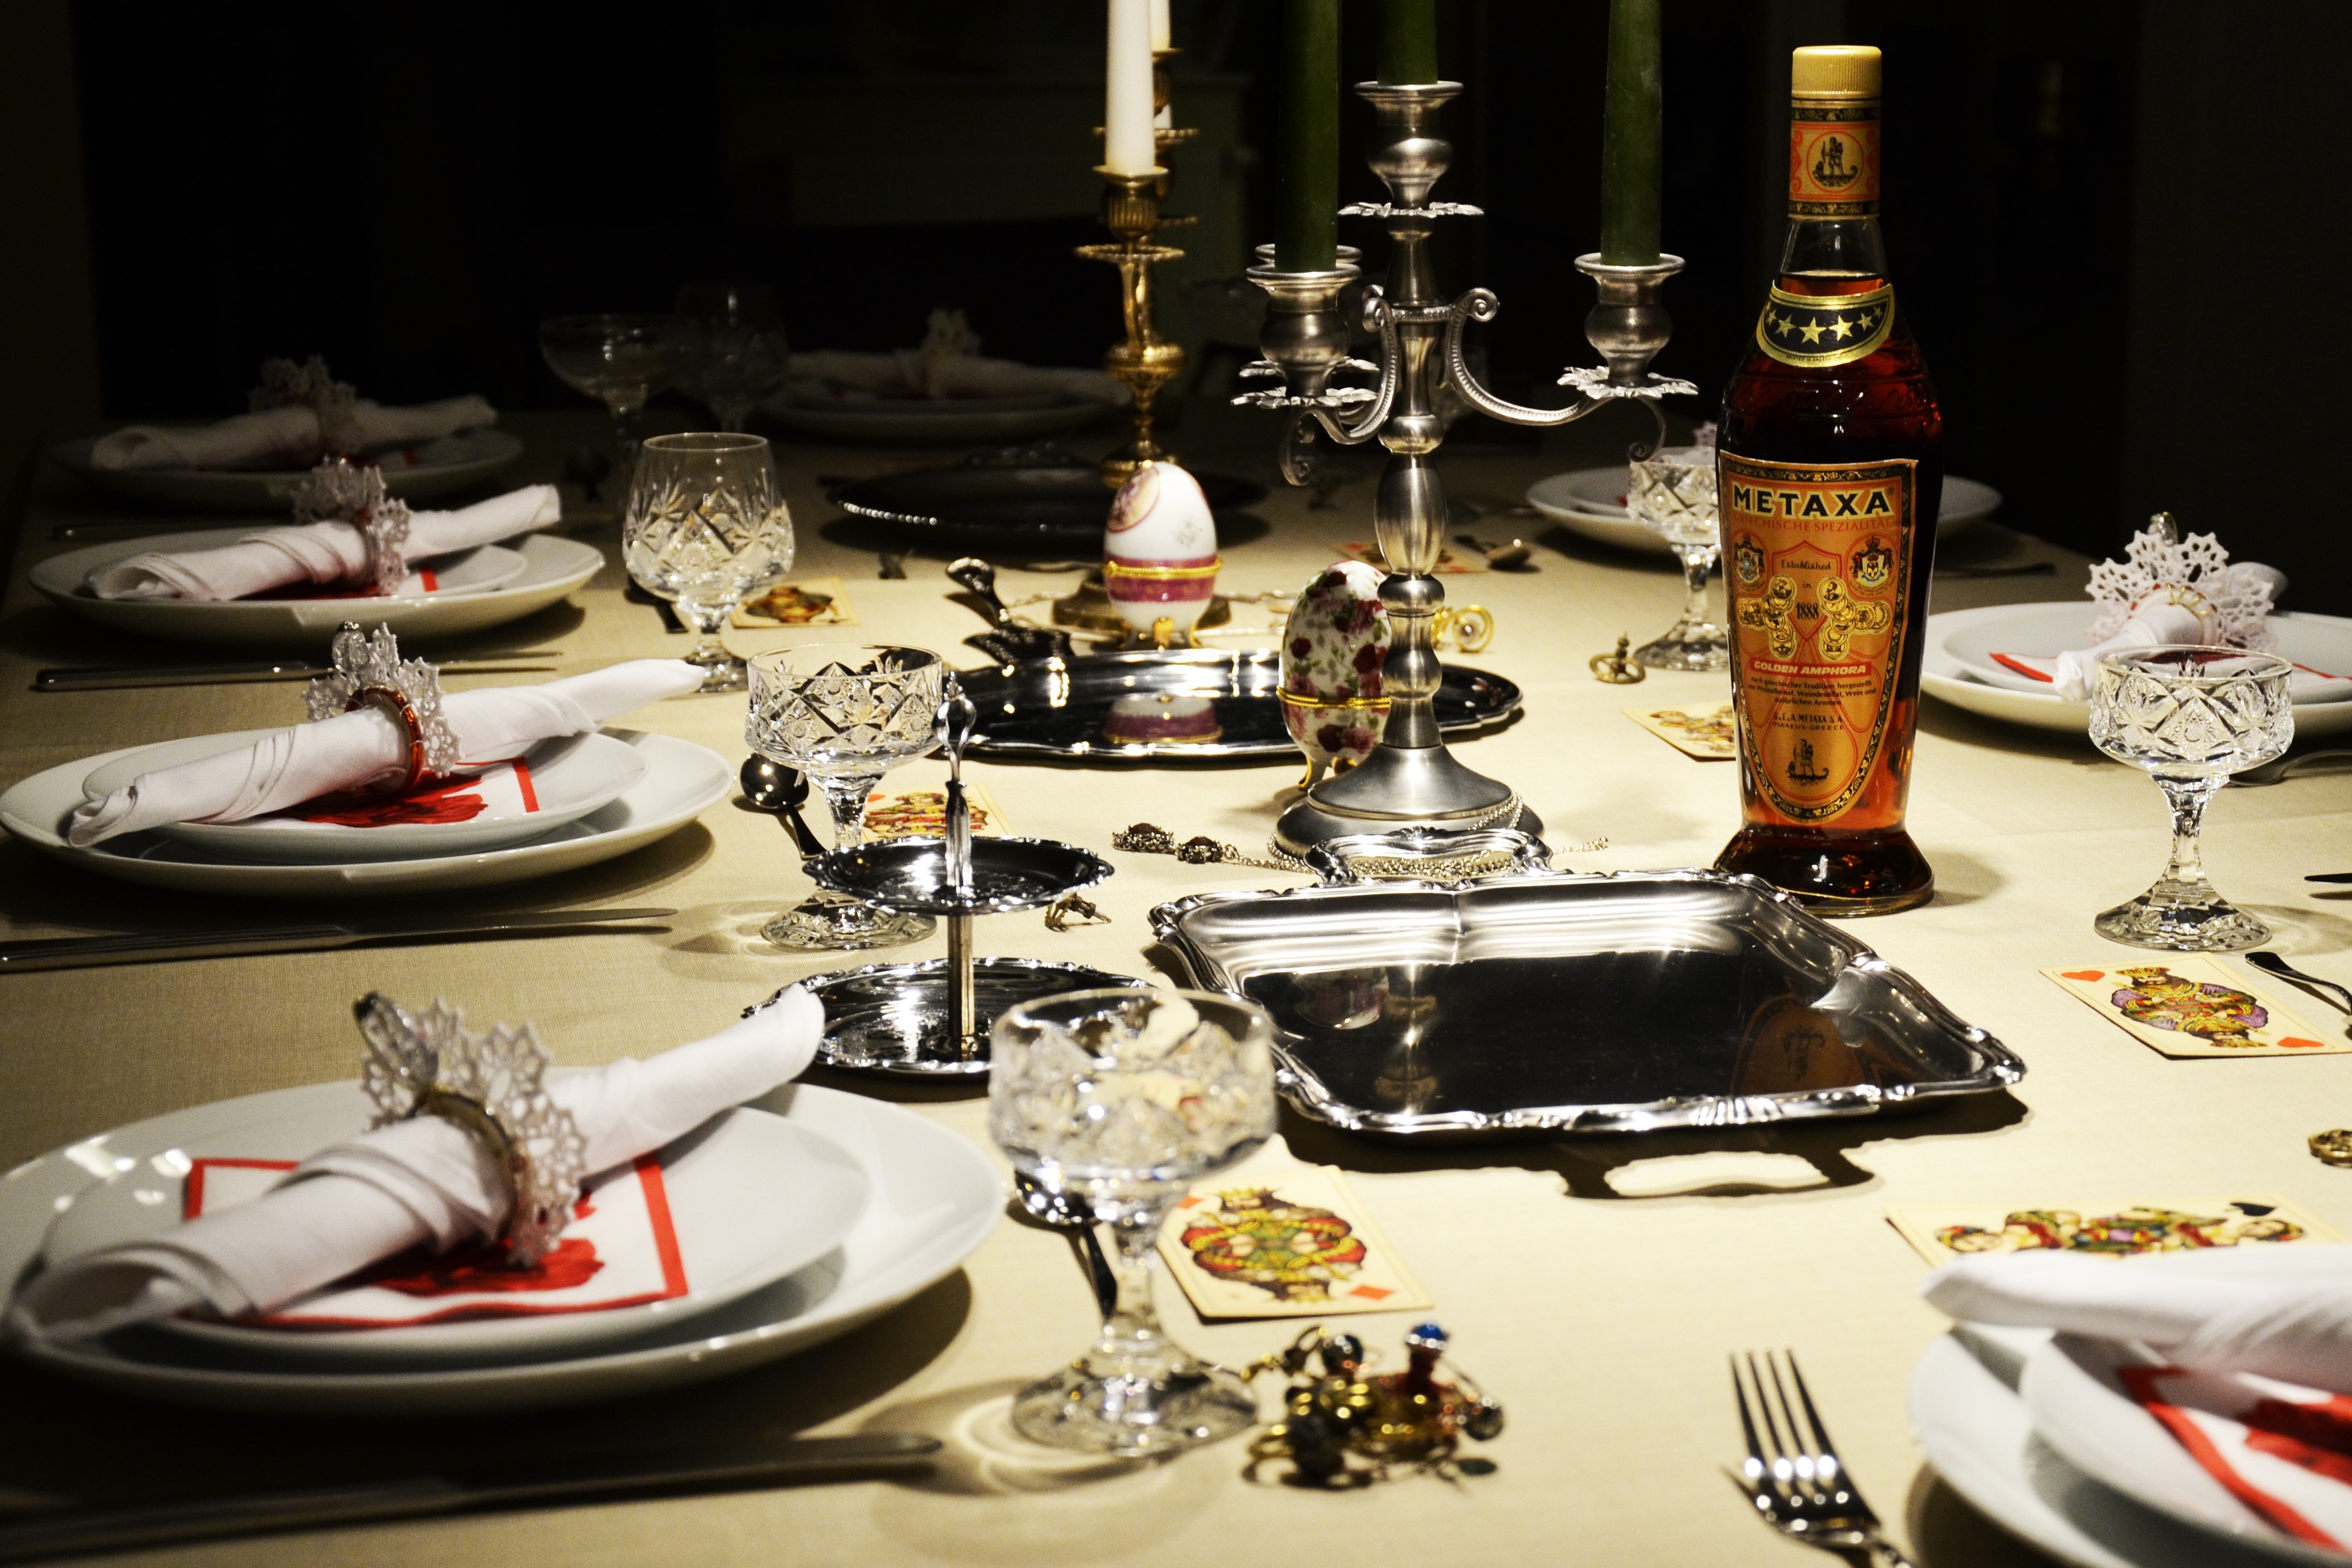
table, restaurant, decoration, meal, drink, design, dining, dinner, table setting, elegant, plates, dinner party, steampunk dinner